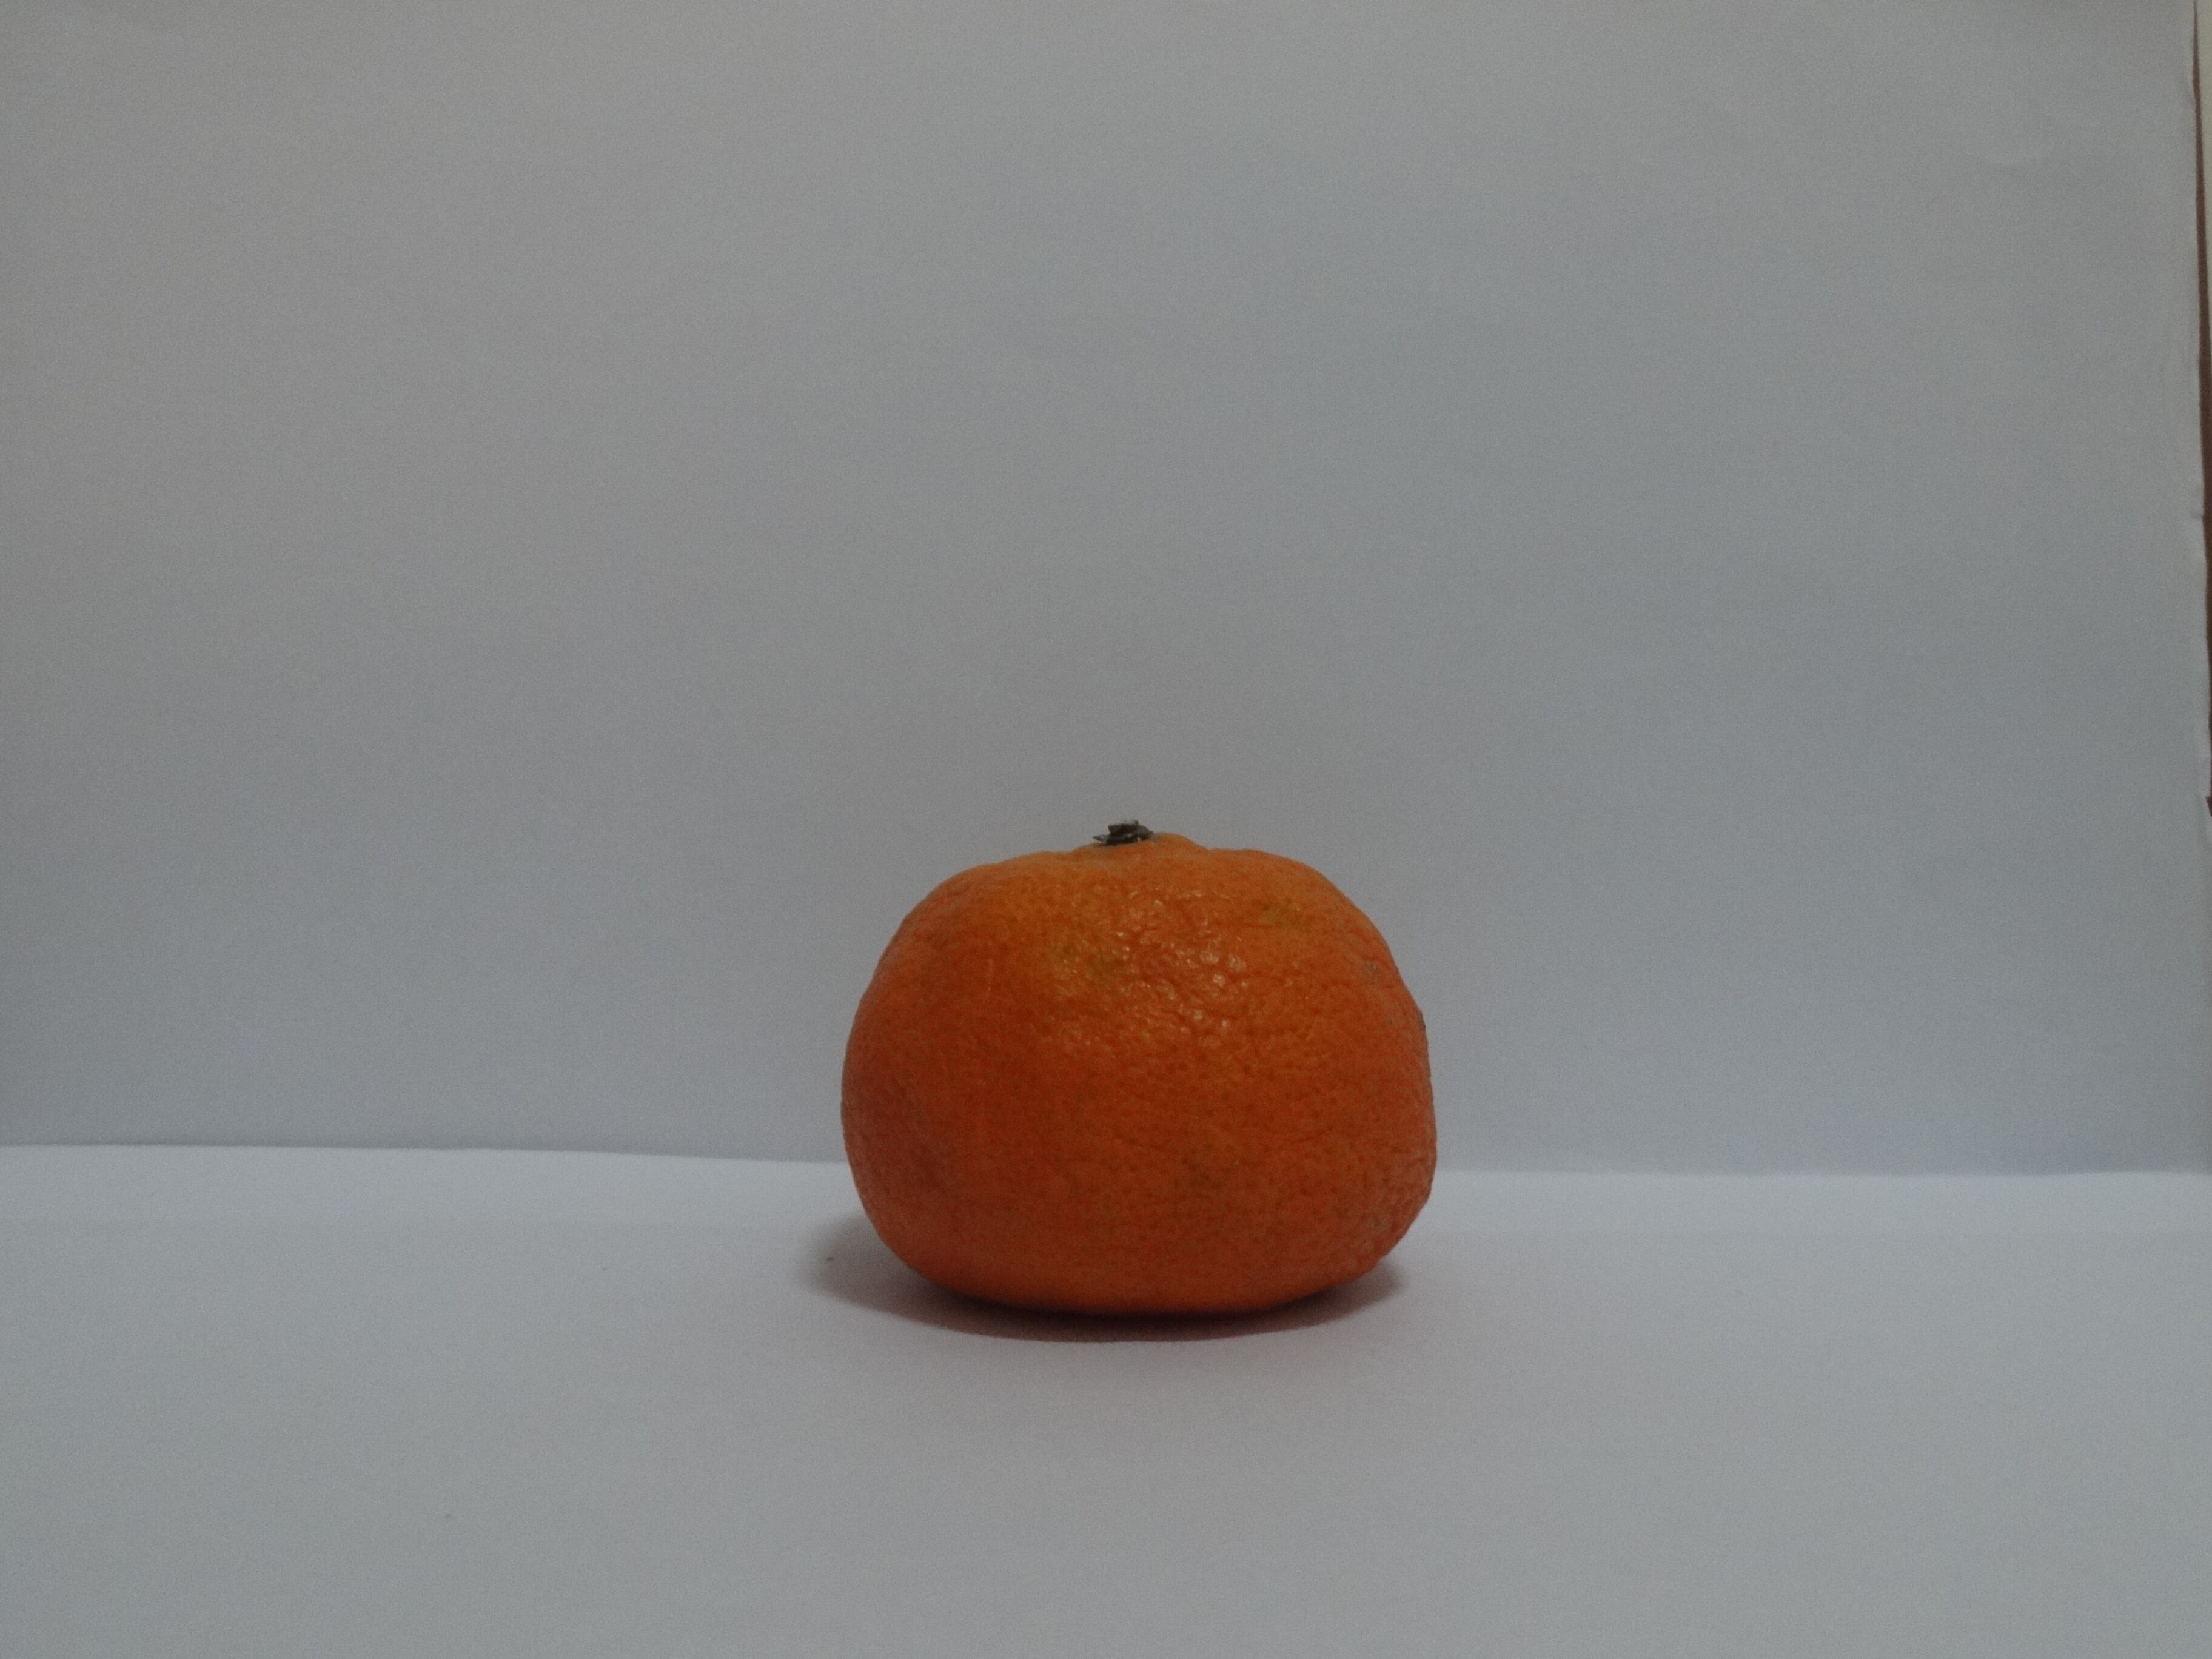
Citrus fruit variety: murcott